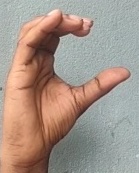
ASL sign: C